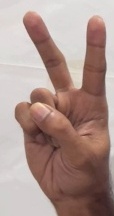
ASL sign: 2